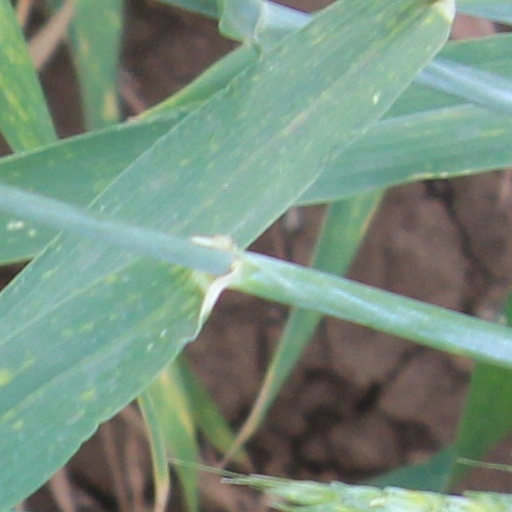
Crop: wheat